Short Ride in a Fast Machine

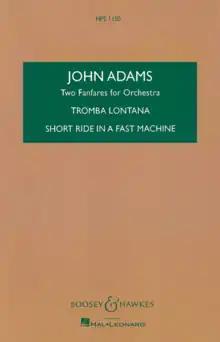
Cover of the score edition by Boosey & Hawkes

Short Ride in a Fast Machine is a 1986 orchestral work by John Adams. Adams applies the description "fanfare for orchestra" to this work and to the earlier "Tromba Lontana" (1986). The former is also known as "Fanfare for Great Woods" because it was commissioned for the Great Woods Festival of the Pittsburgh Symphony Orchestra.